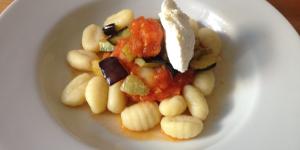
noquis a la norma